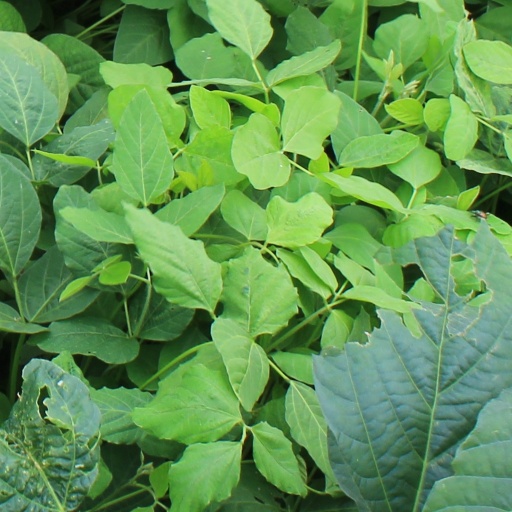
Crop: soybean